Girl Walks into a Bar

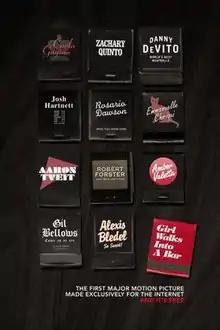
Theatrical poster

Girl Walks into a Bar is a 2011 multiple story line ensemble comedy film produced exclusively for Internet distribution. It was written and directed by Sebastián Gutiérrez, like the anthology style of Gutiérrez's "Women in Trouble", and follows a group of apparent strangers in interlocking stories taking place in ten different bars during the course of one evening throughout Los Angeles.